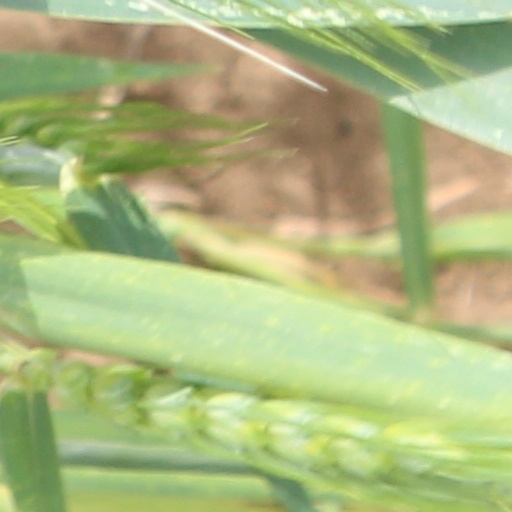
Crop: wheat